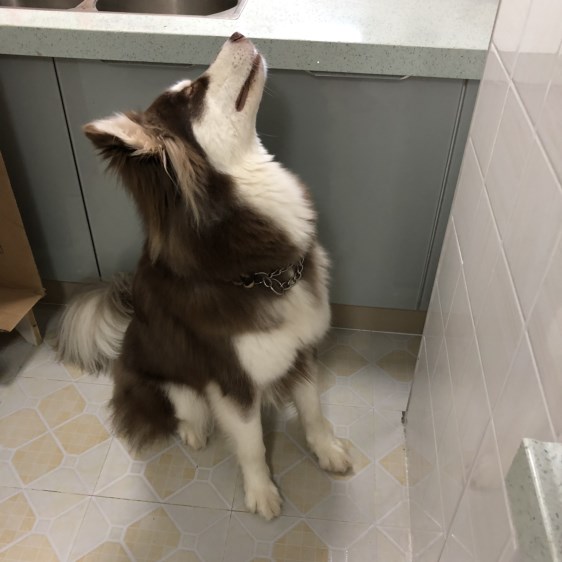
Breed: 1324-n000004-malamute